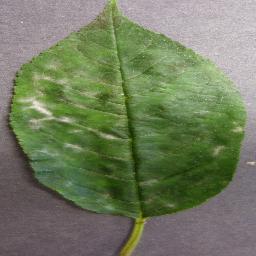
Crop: cherry
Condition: (including_sour)_powdery_mildew